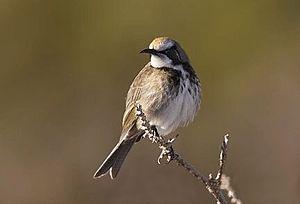
Le Méliphage à calotte fauve est une espèce de passereaux de la famille des Meliphagidae. C'est la seule espèce du genre Gliciphila.